Ancus Marcius

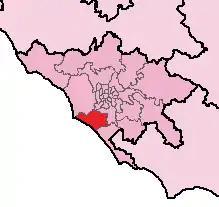
Ostia on a map of Rome (highlighted in bright red)

Ancus Marcius marched from Rome with a newly levied army and took the Latin town of Politorium (situated near the town of Lanuvium) by storm. Its residents were removed to settle on the Aventine Hill in Rome as new citizens, following the Roman traditions from wars with the Sabines and Albans. When the other Latins subsequently occupied the empty town of Politorium, Ancus took the town again and demolished it. The Latin villages of Tellenae and Ficana were also sacked and demolished.